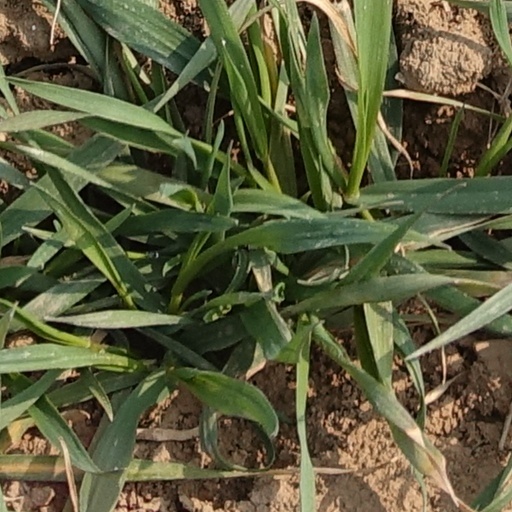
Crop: wheat